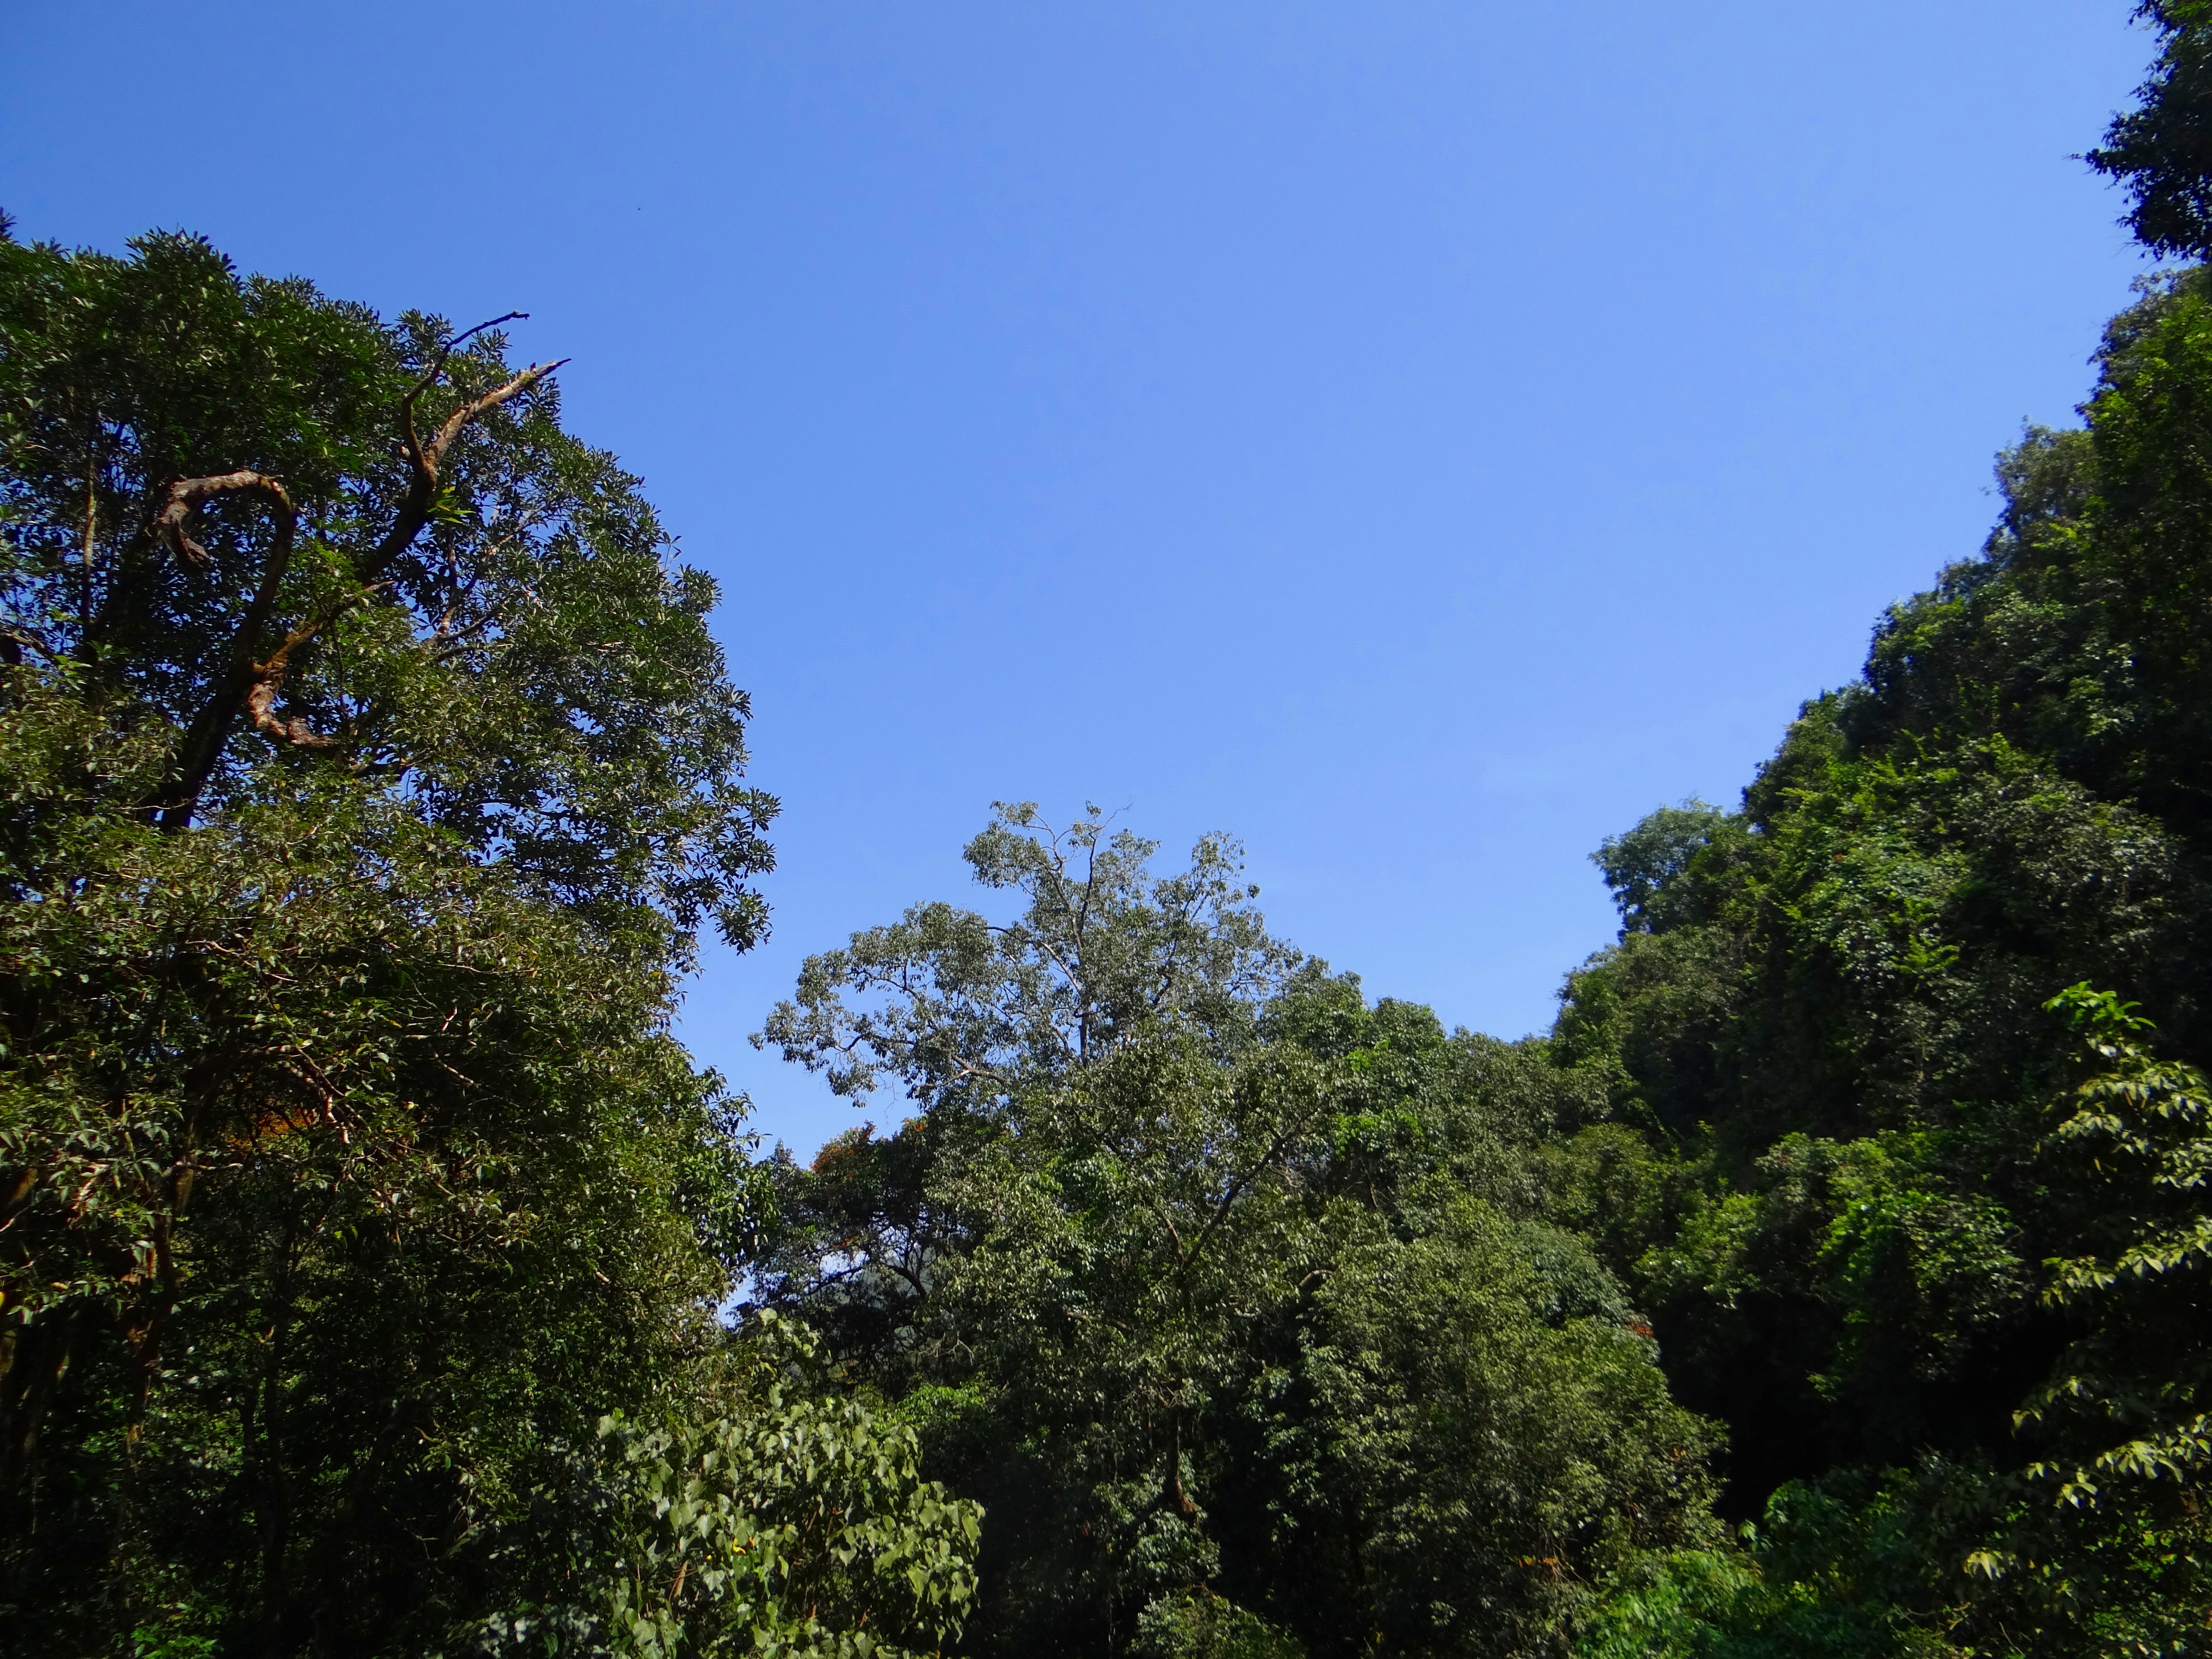
tree, nature, forest, mountain, plant, sky, leaf, hill, flower, environment, foliage, green, canopy, jungle, tropical, park, blue, trees, woods, vegetation, rainforest, india, woodland, habitat, ecosystem, rural area, biome, western ghats, natural environment, woody plant